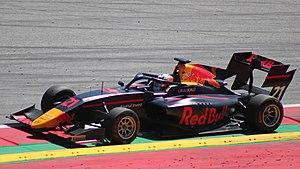
La Formule 3 FIA, également connue sous son acronyme F3, est une catégorie de compétition automobile de type monoplace. Réglementée par la Fédération internationale de l'automobile, la catégorie Formule 3 sert d'étape de sélection parmi les jeunes pilotes de course souhaitant devenir professionnel et/ou accéder à la Formule 1.